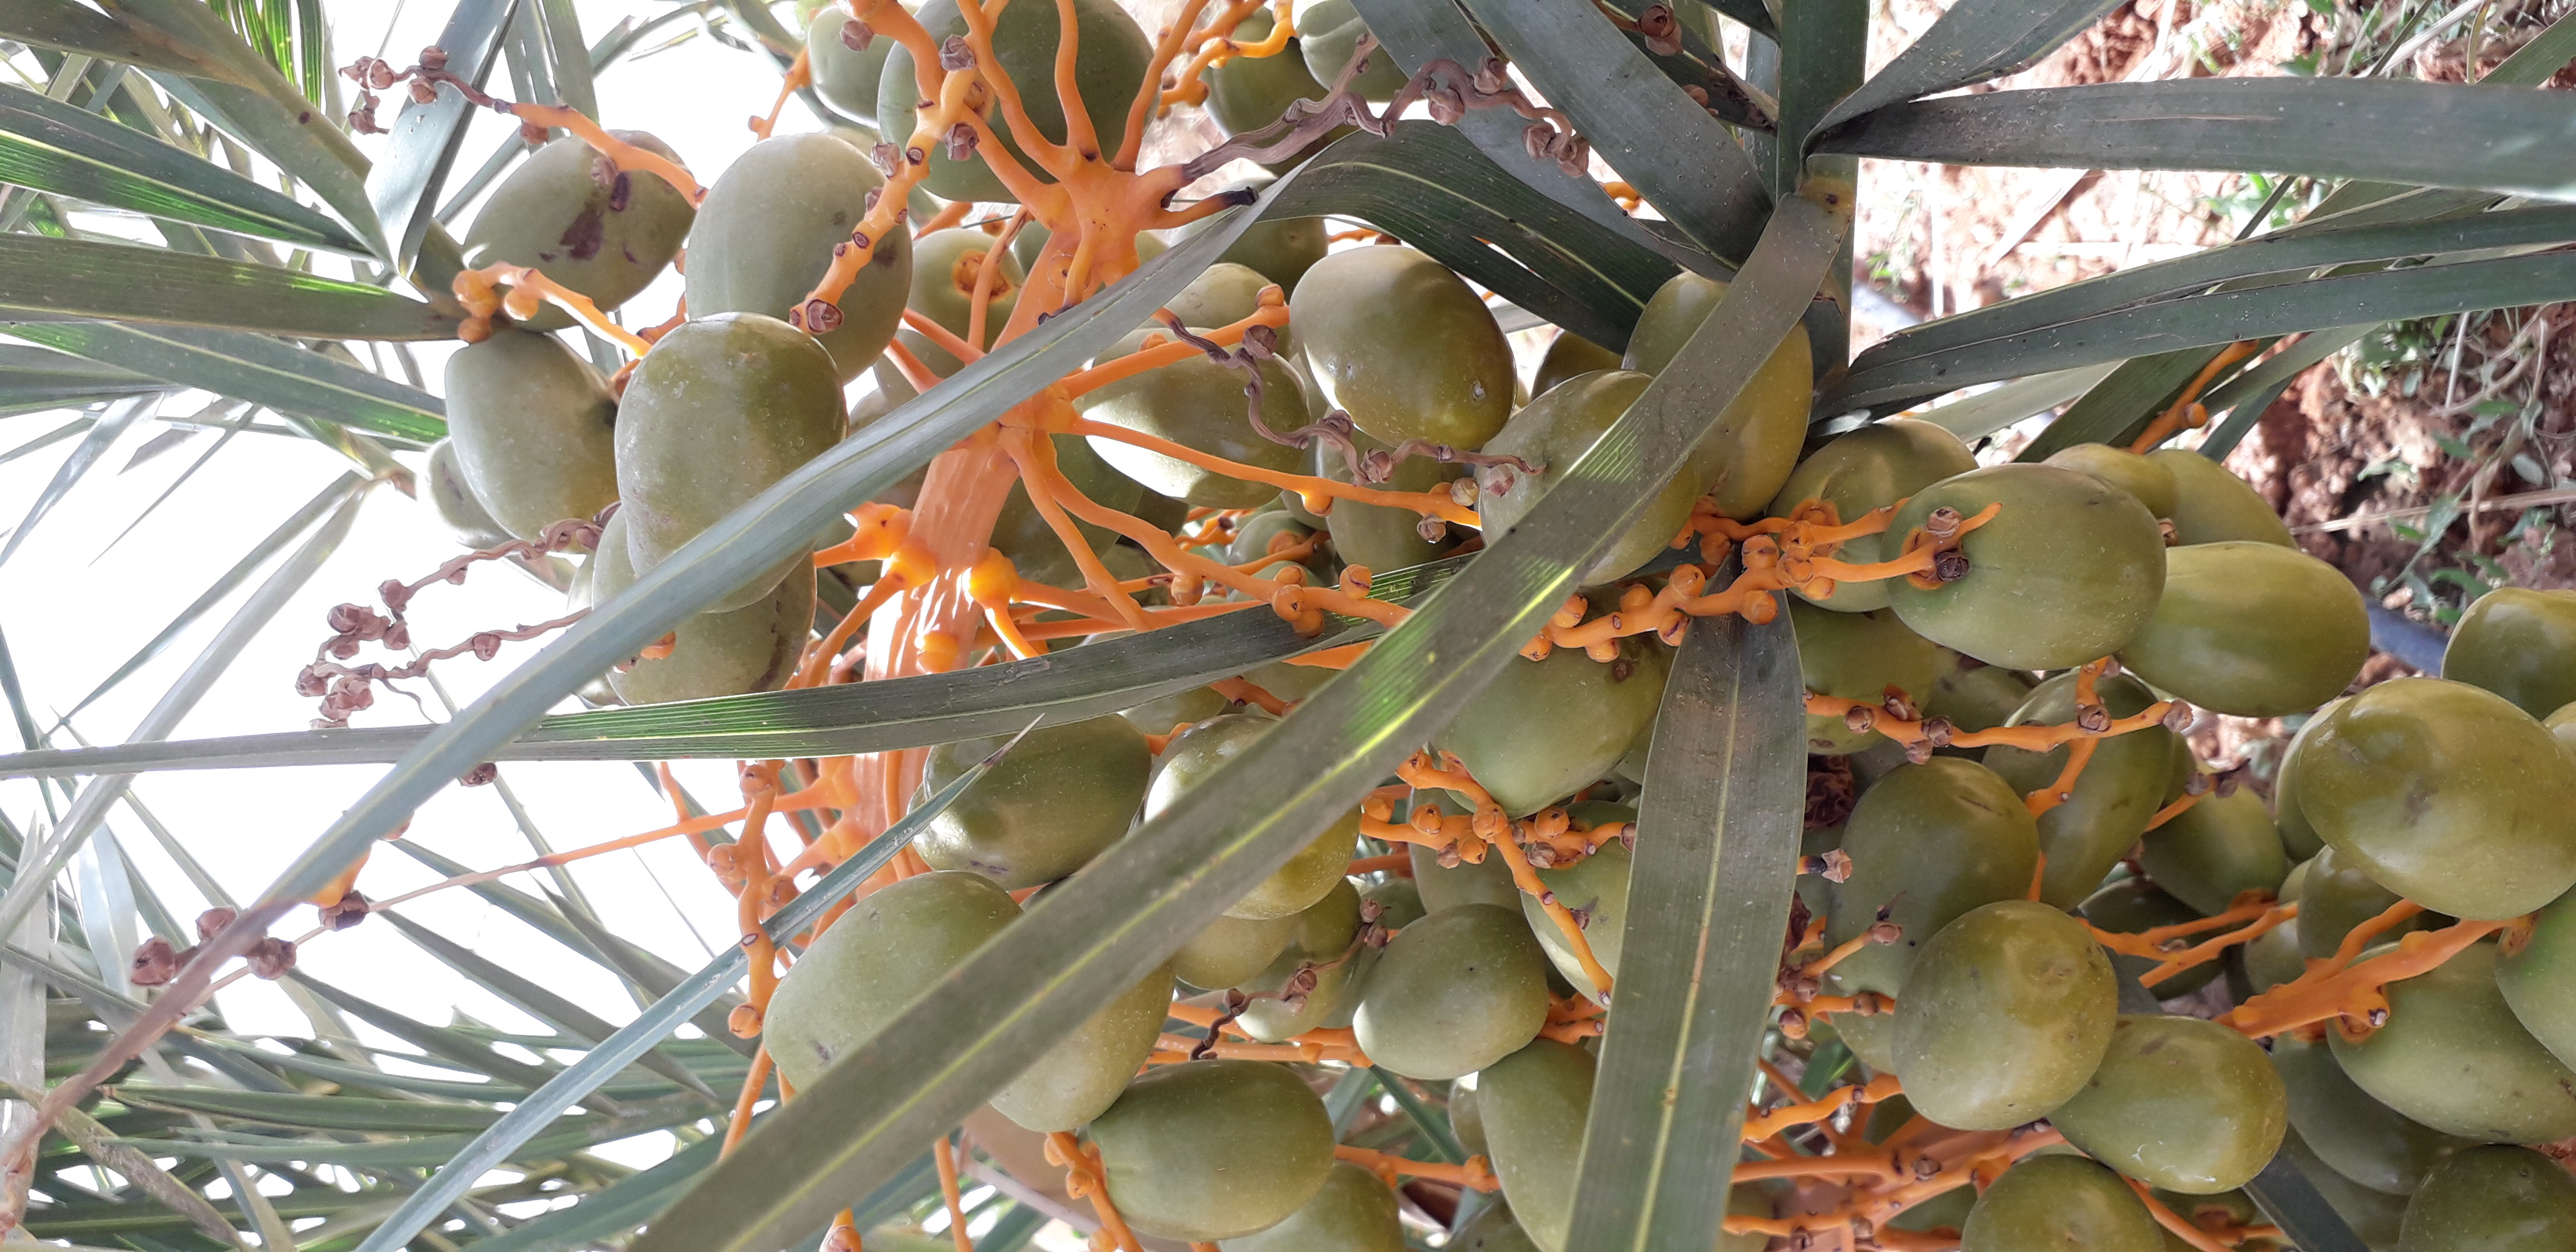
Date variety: Boufagous